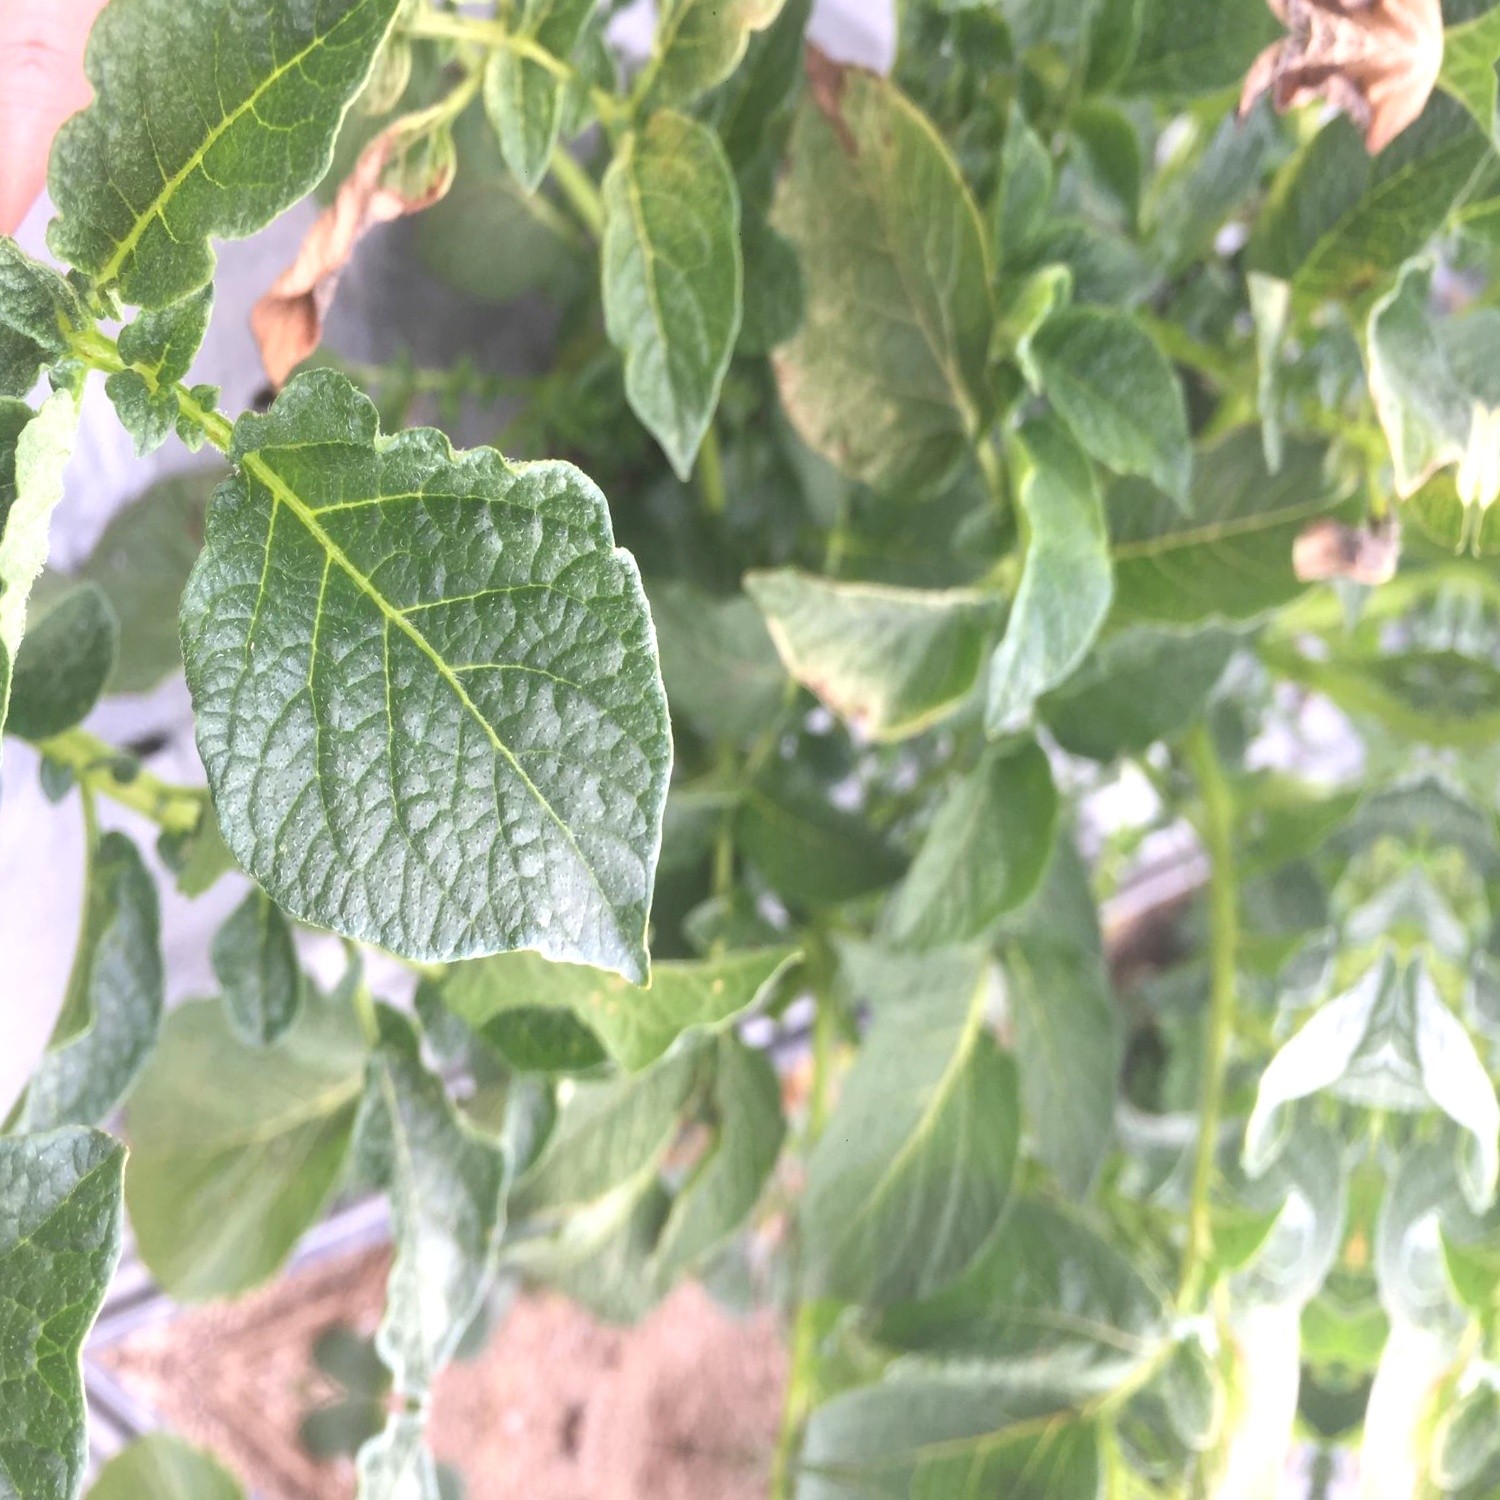
Etiqueta: Virus